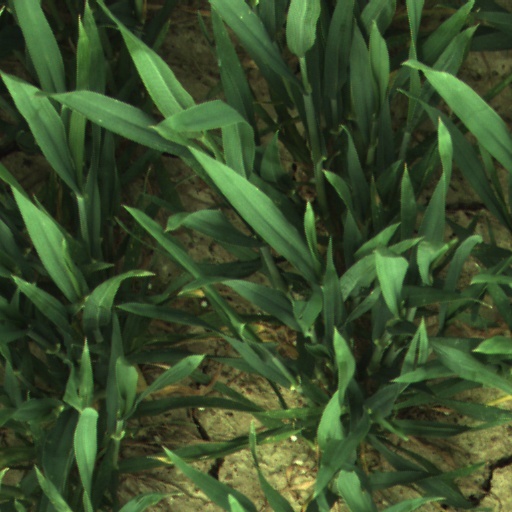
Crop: wheat